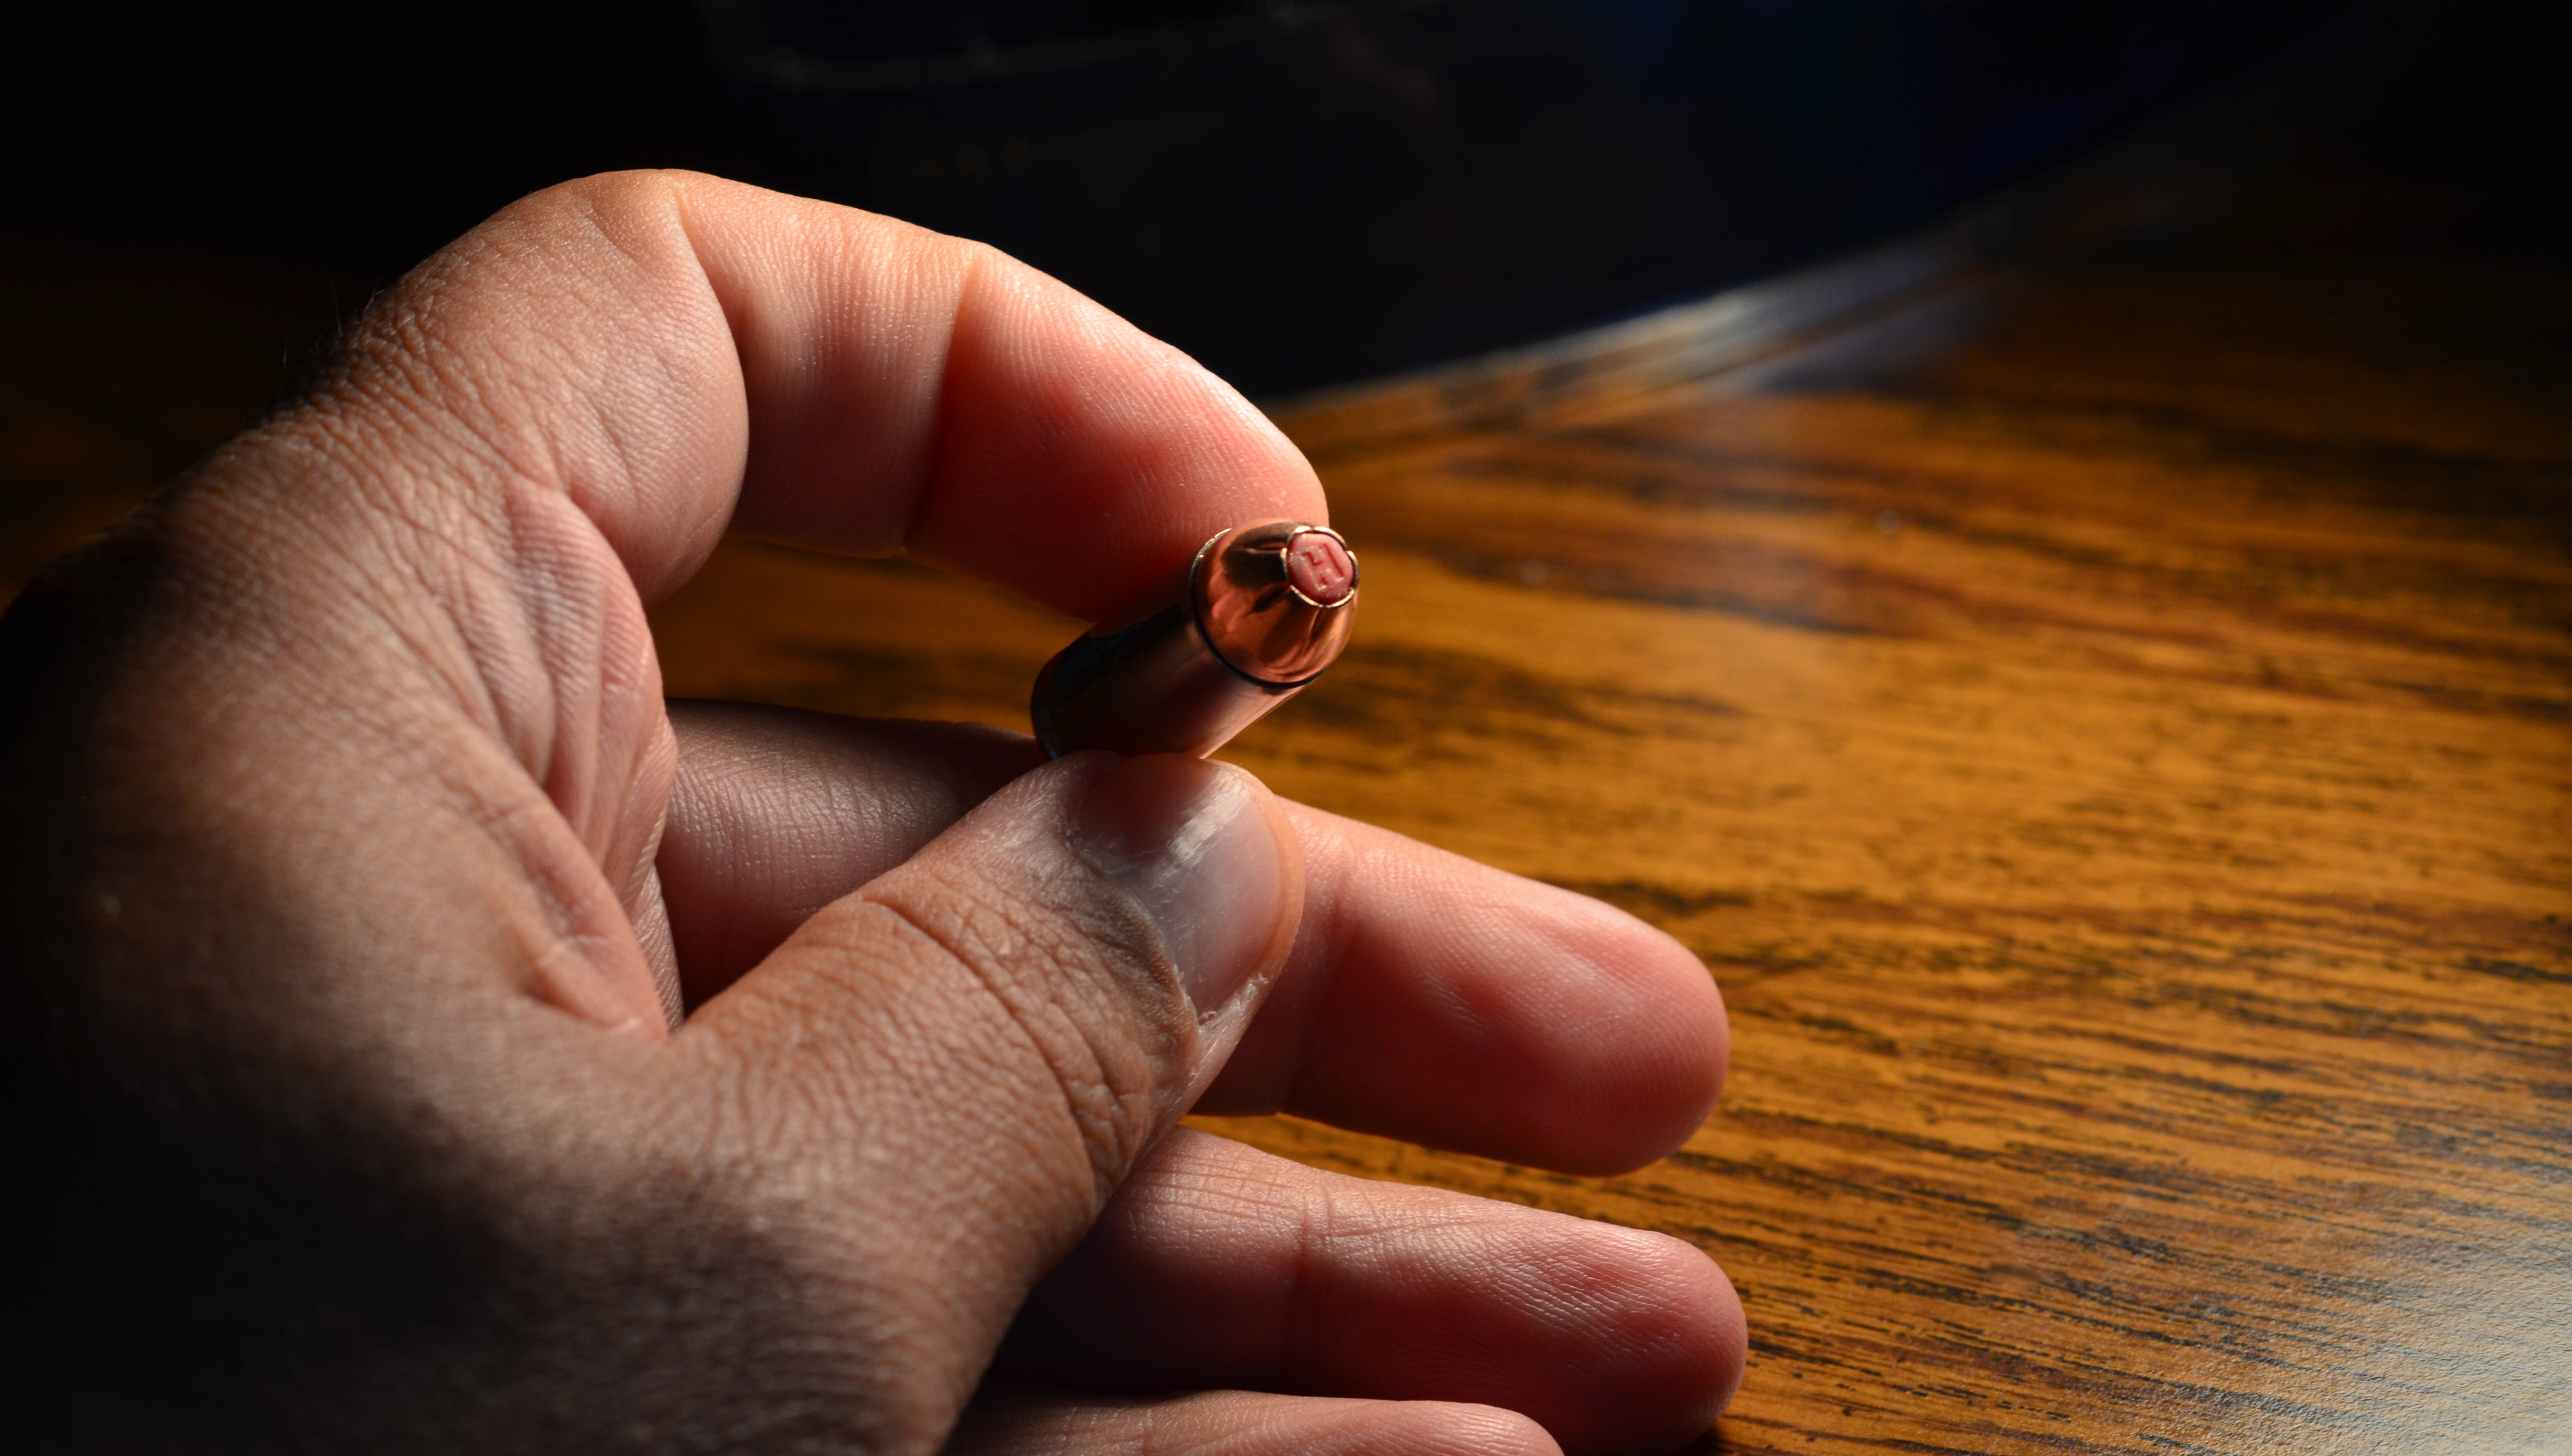
writing, hand, wood, finger, color, weapon, close up, eye, glasses, bullet, ammunition, detail, macro photography, trigger